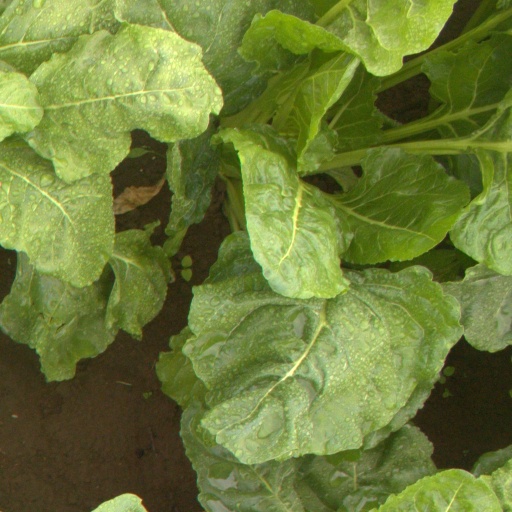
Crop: sugar beet